Fishing Creek (North Branch Susquehanna River tributary)

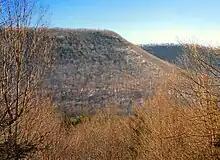
The Fishing Creek valley in the Allegheny Front in the Deep Valley section of the Allegheny Plateau

There are five dams on Fishing Creek. The lowhead dam called Boone's Dam is the furthest downstream, in Montour Township. It is high and long. Further upstream is the Diverting Dam, a high and long dam in Bloomsburg. It was built to power the nearby Irondale furnaces. A wide and high unnamed dam is on the creek further upstream, in Mount Pleasant Township. The uppermost dams are the wide and high Benton Dam and the wide and high Mill Dam, which are in Benton Township and Benton. Additionally, the Jonestown Dam is on the tributary Huntington Creek in Jonestown. This dam is high and wide.